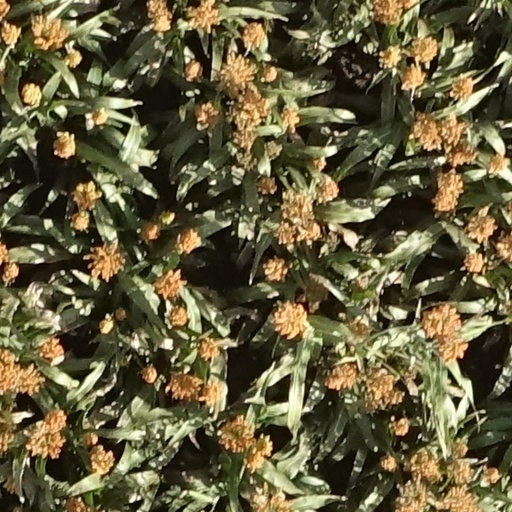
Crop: sorghum